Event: Nepal Earthquake
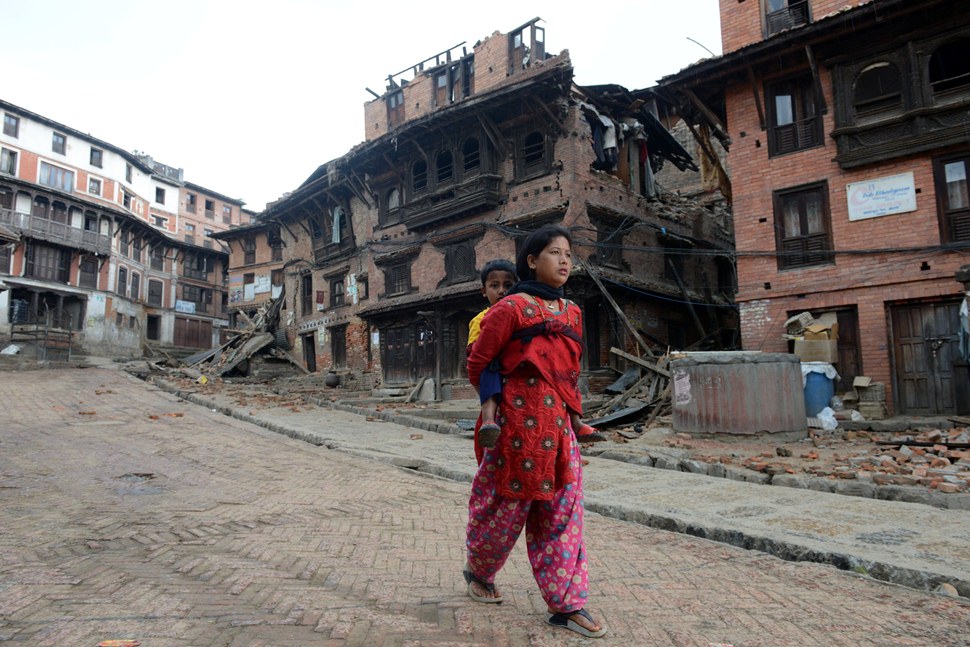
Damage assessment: damage